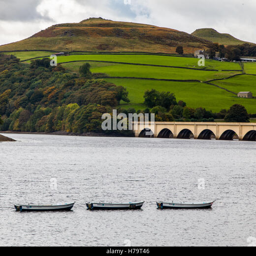
water reservoir lake at english civil parish in the county